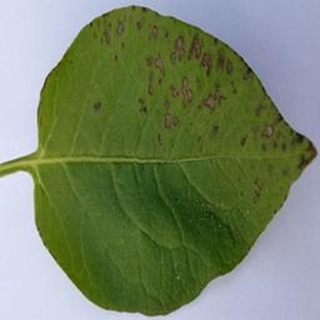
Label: potato_early_blight